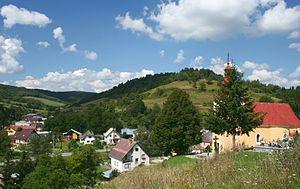
Matiaška est un village de Slovaquie situé dans la région de Prešov.